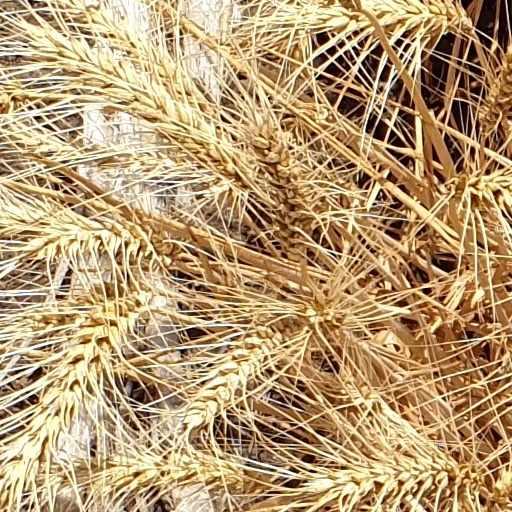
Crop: wheat